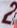
Number: 2